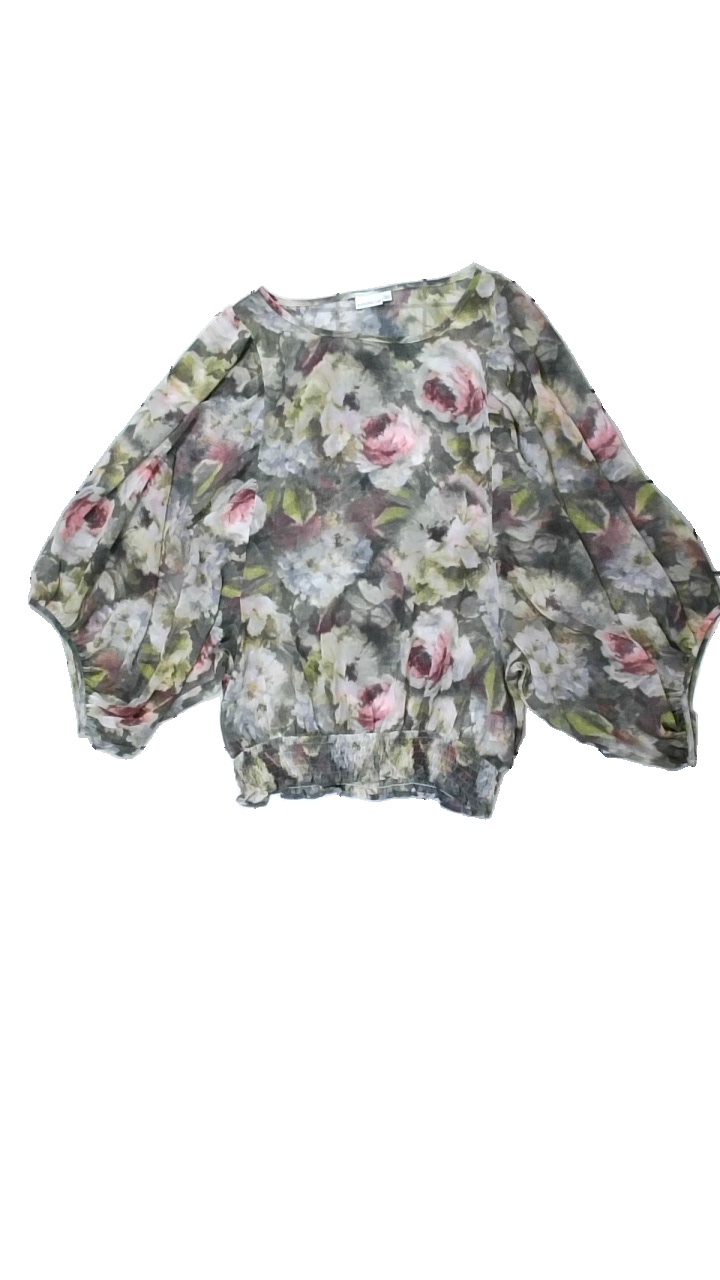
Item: Blouse (Ladies)
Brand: Stockhlm
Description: blommig blus
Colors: Green, Grey, Pink
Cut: Regular
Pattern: Floral print
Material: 100% polyester
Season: All
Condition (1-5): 5
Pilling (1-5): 5
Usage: Reuse
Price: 50-100